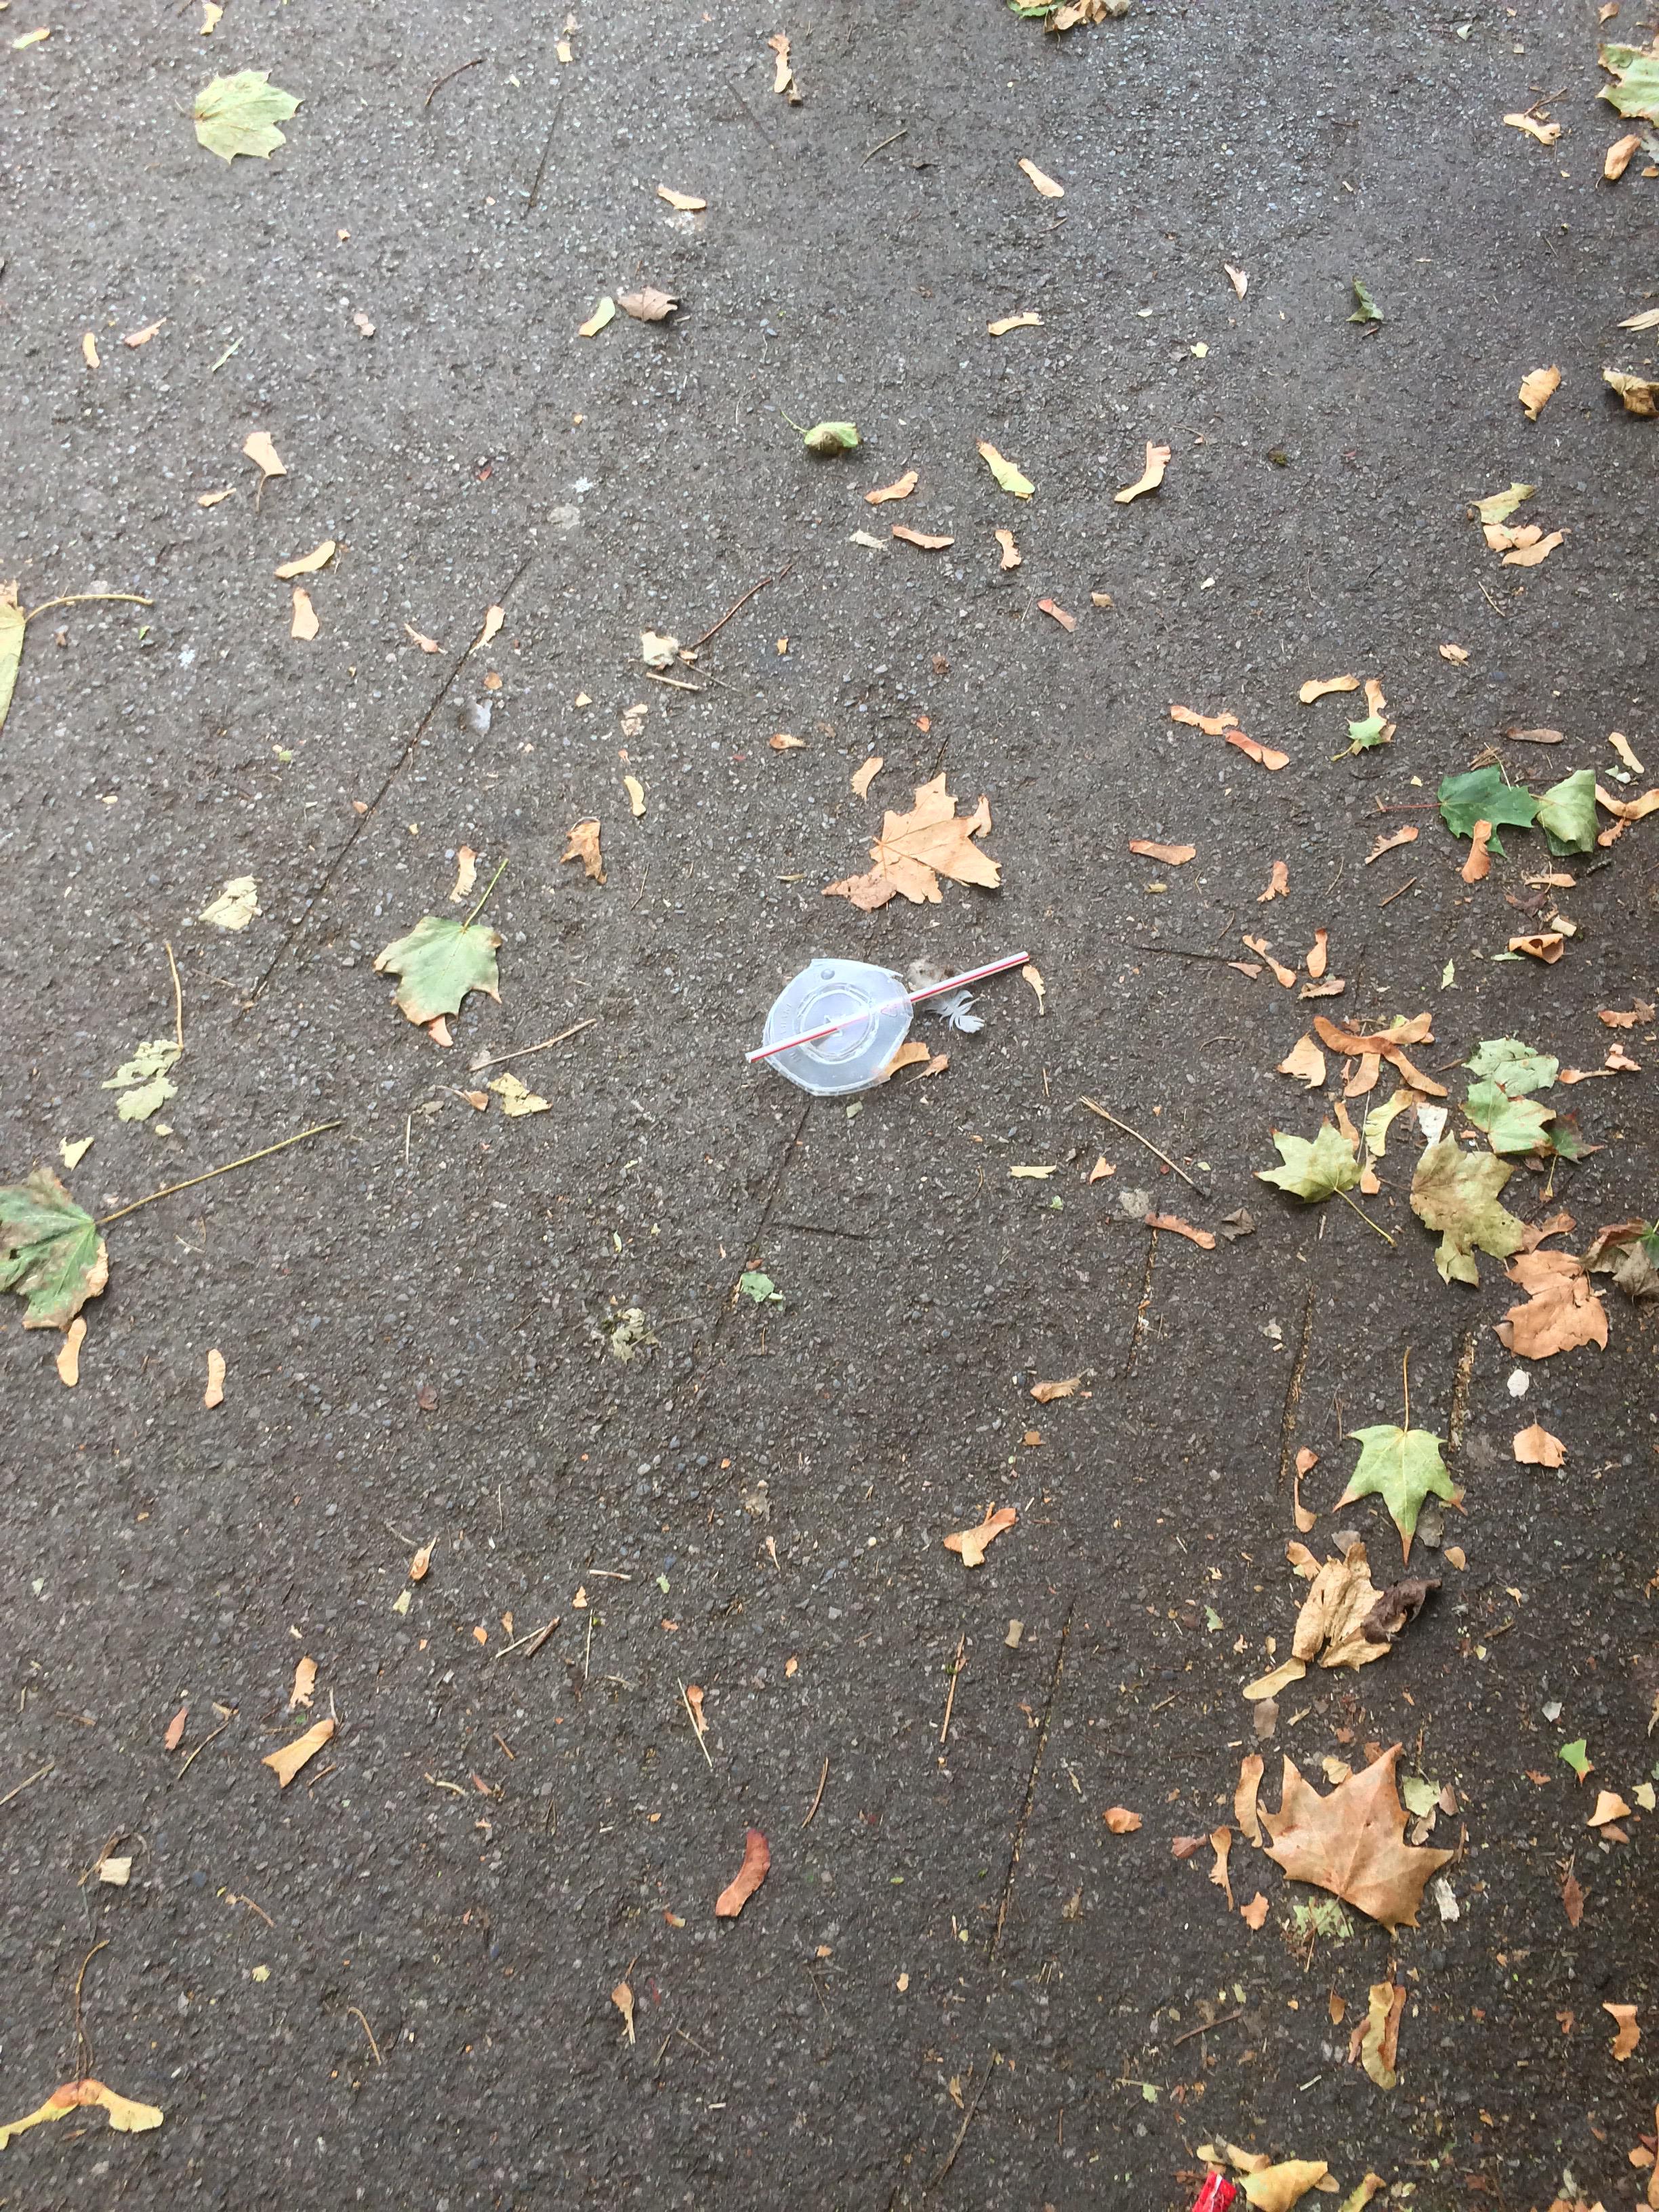
Object: Plastic straw (Straw)

Object: Plastic lid (Lid)

Object: Unlabeled litter (Unlabeled litter)